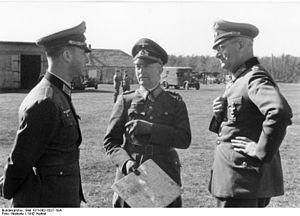
Maximilian von Weichs, de son nom complet Maximilian Maria Joseph Karl Gabriel Lamoral Reichsfreiherr von Weichs zu Glon était un maréchal du IIIᵉ Reich.